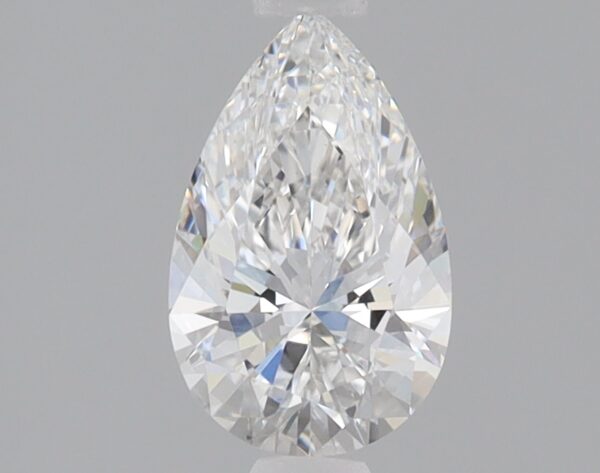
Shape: pear
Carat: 0.87
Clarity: VS1
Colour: F
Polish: EX
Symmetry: EX
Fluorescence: NONE
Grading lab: IGI
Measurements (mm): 8.59 x 5.36 x 3.34